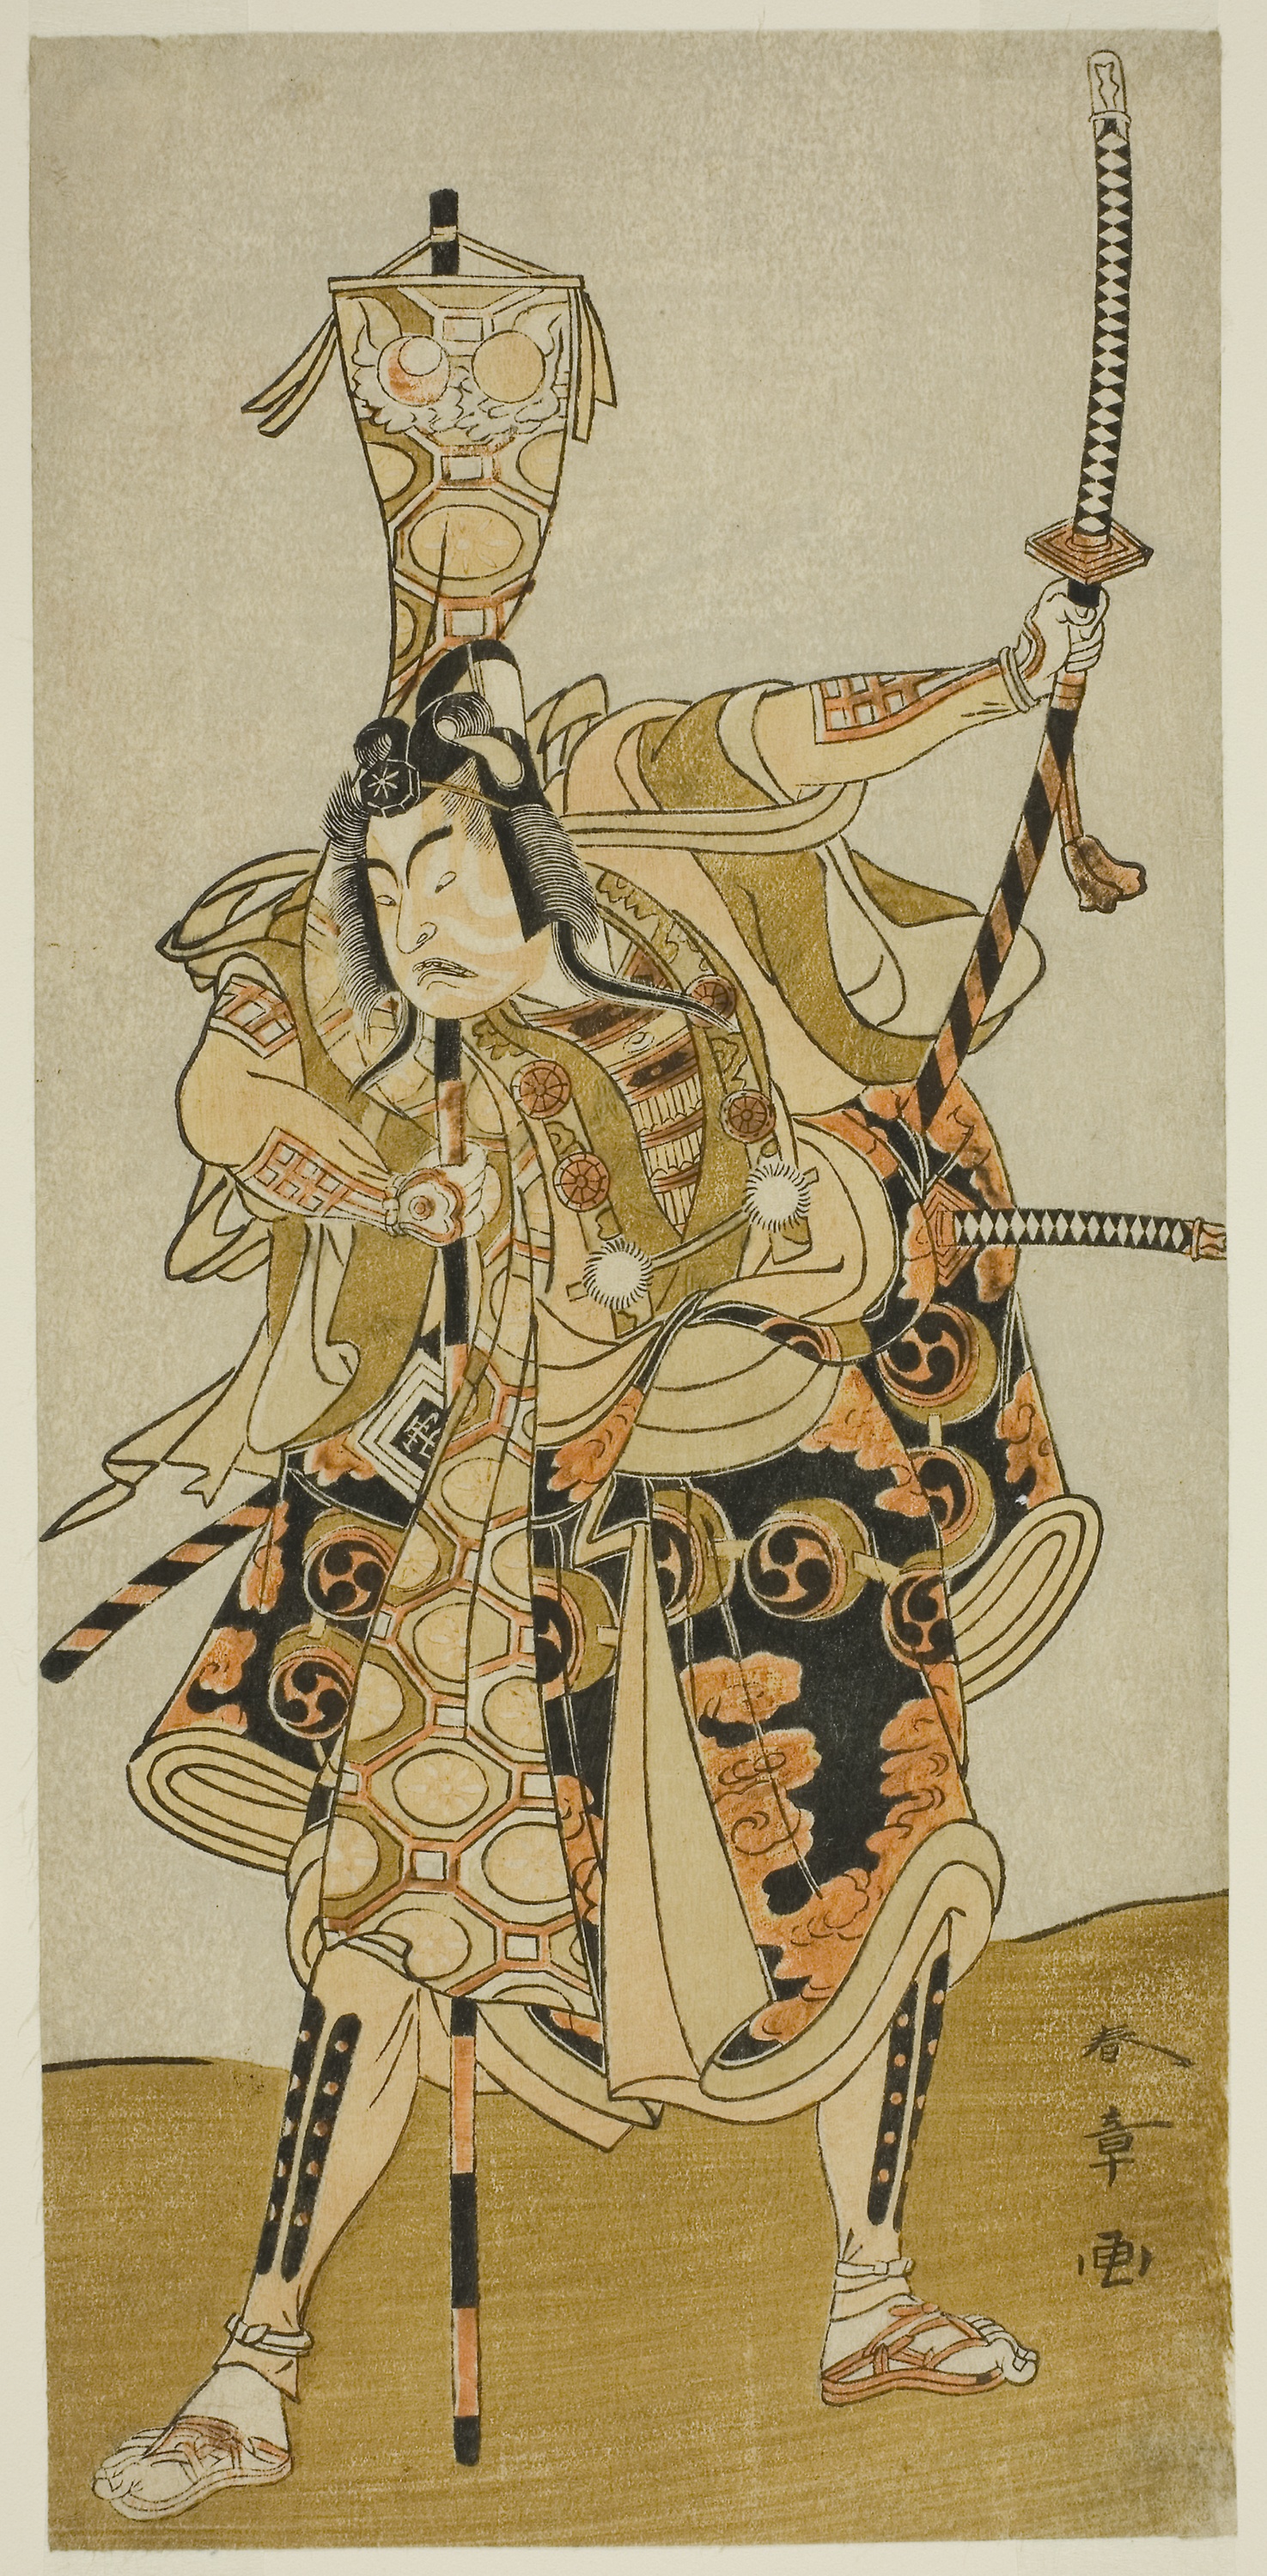
art, costume design, illustration, painting, middle ages, mythology, drawing